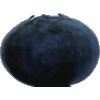
Label: Blueberry 1